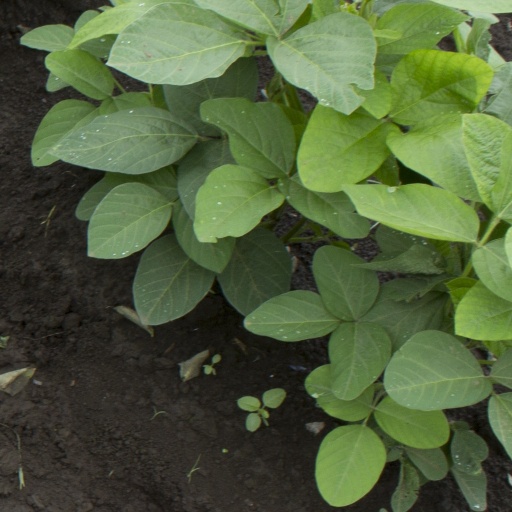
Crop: soybean